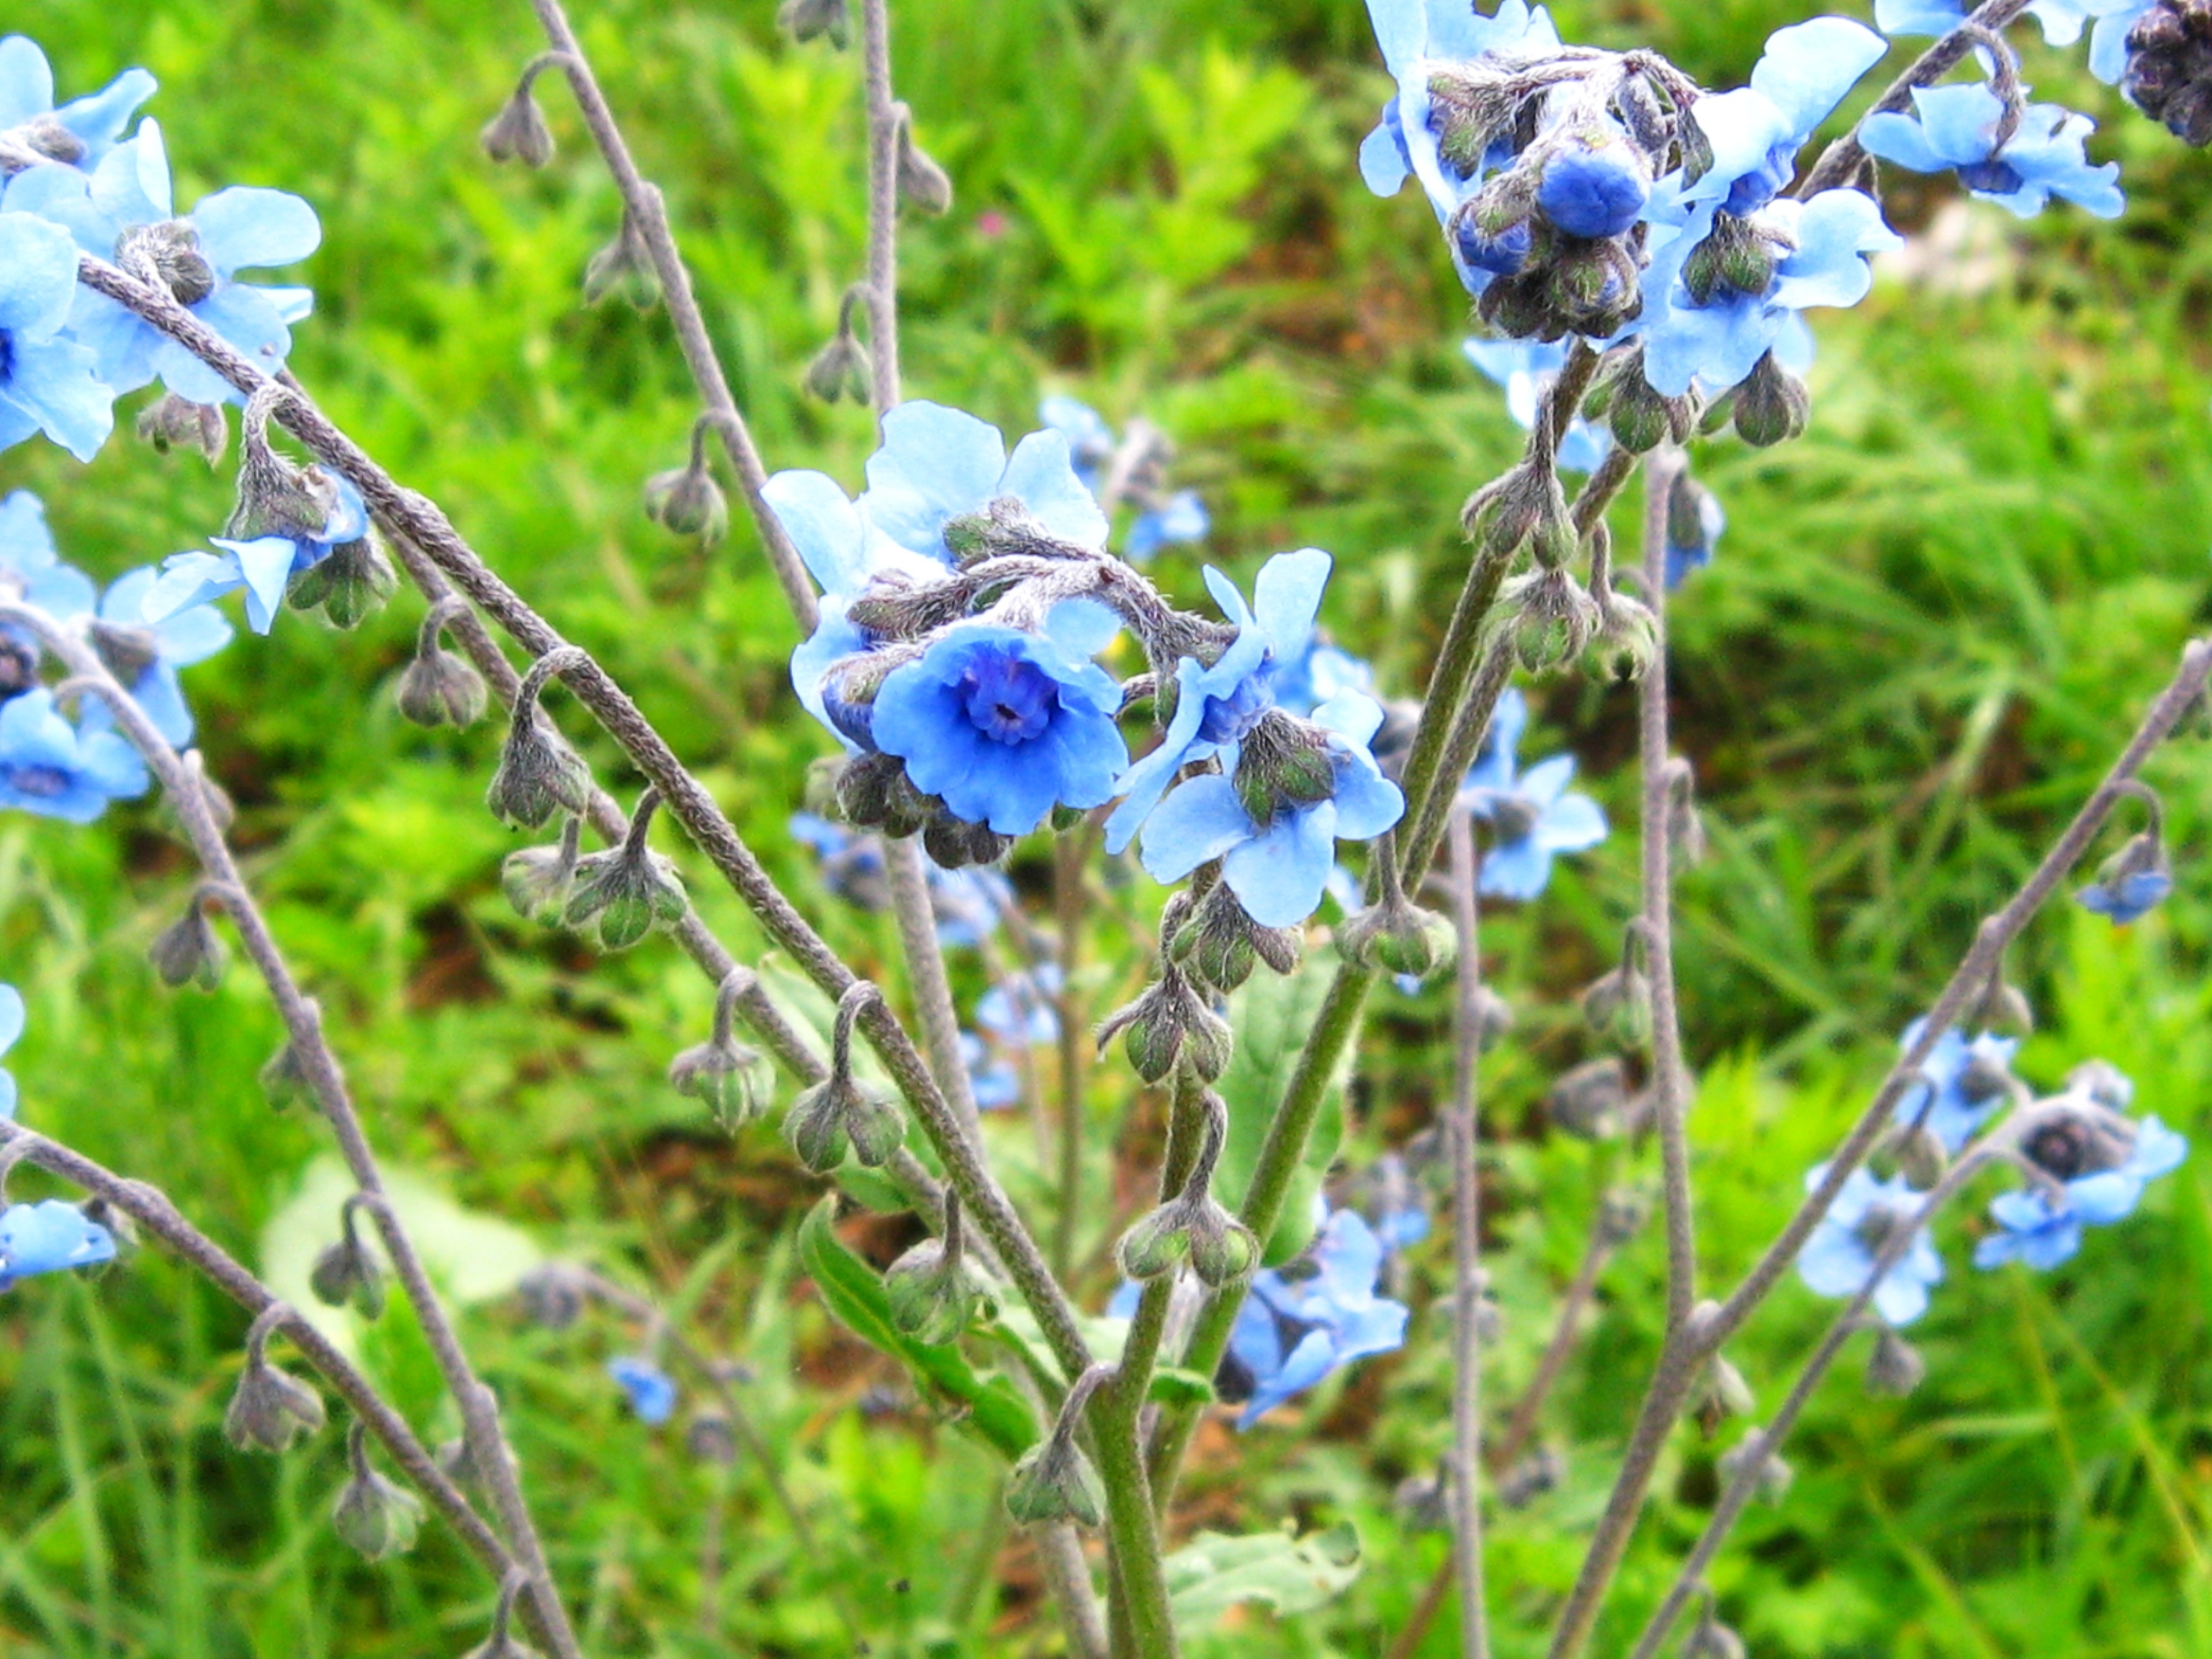
blossom, plant, meadow, flower, herb, produce, fresh, blue, flora, health, material, wildflower, forget me not, blue flowers, flowering plant, little flower, borage family, land plant